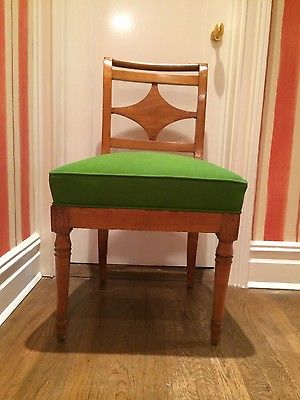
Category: chair